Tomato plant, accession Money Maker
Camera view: vertical (180 deg); turntable rotation: 210 degrees
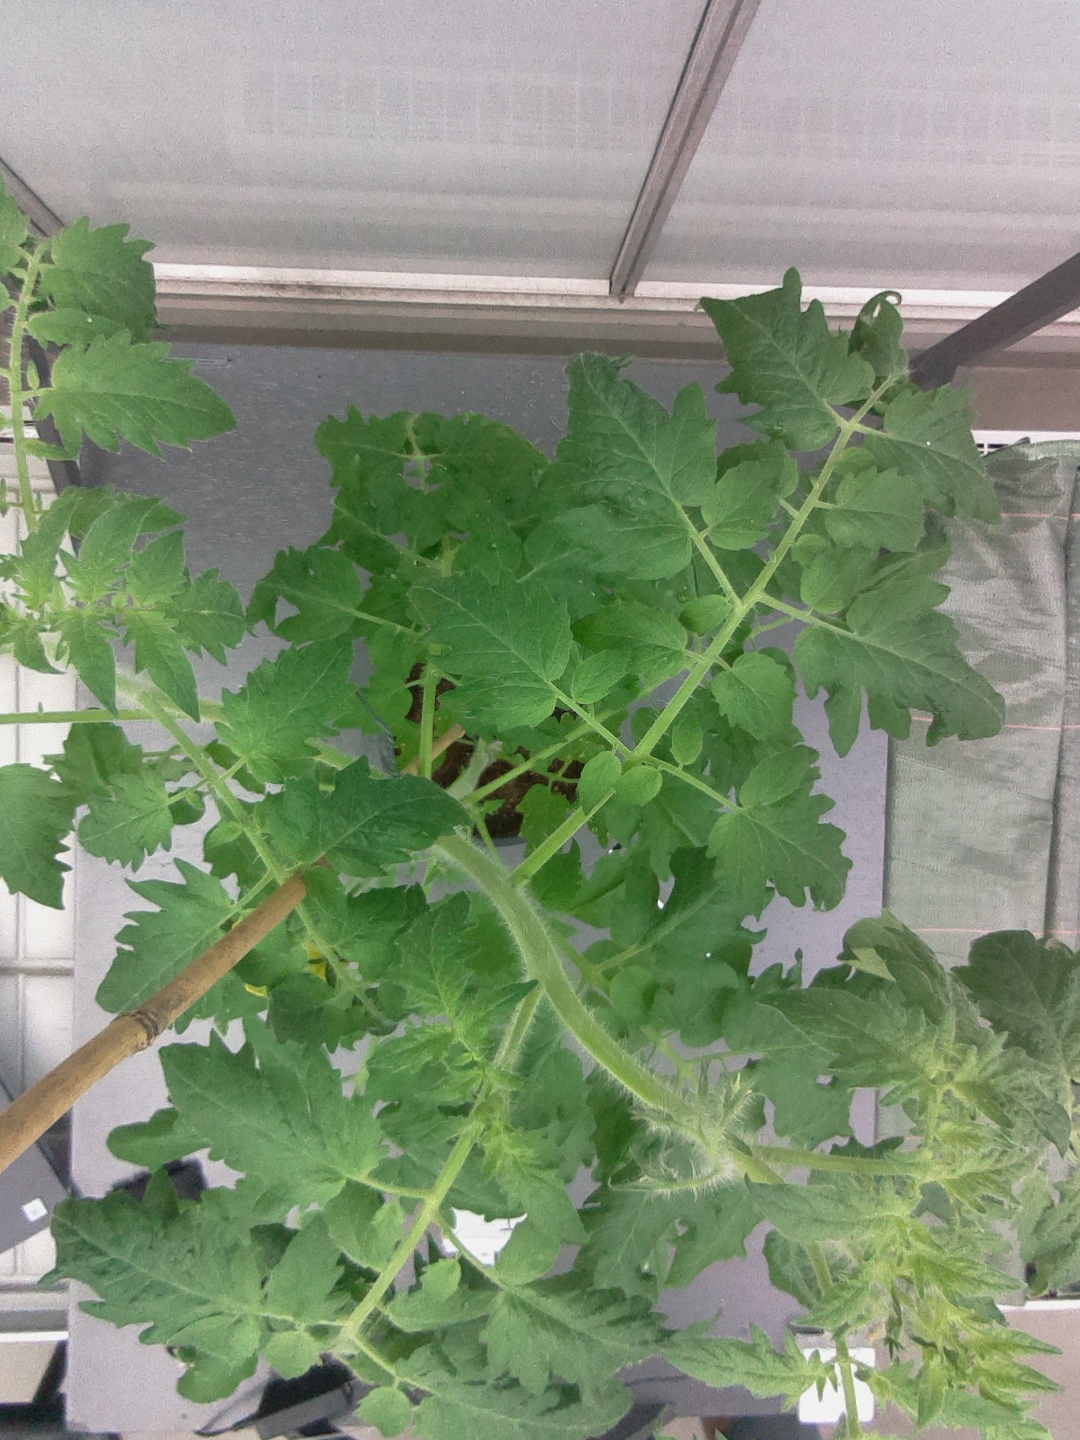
BBCH growth stage 64: 40%-50% of flowers open